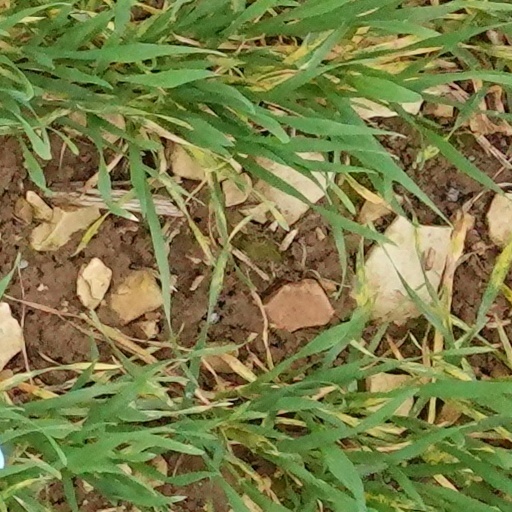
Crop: wheat